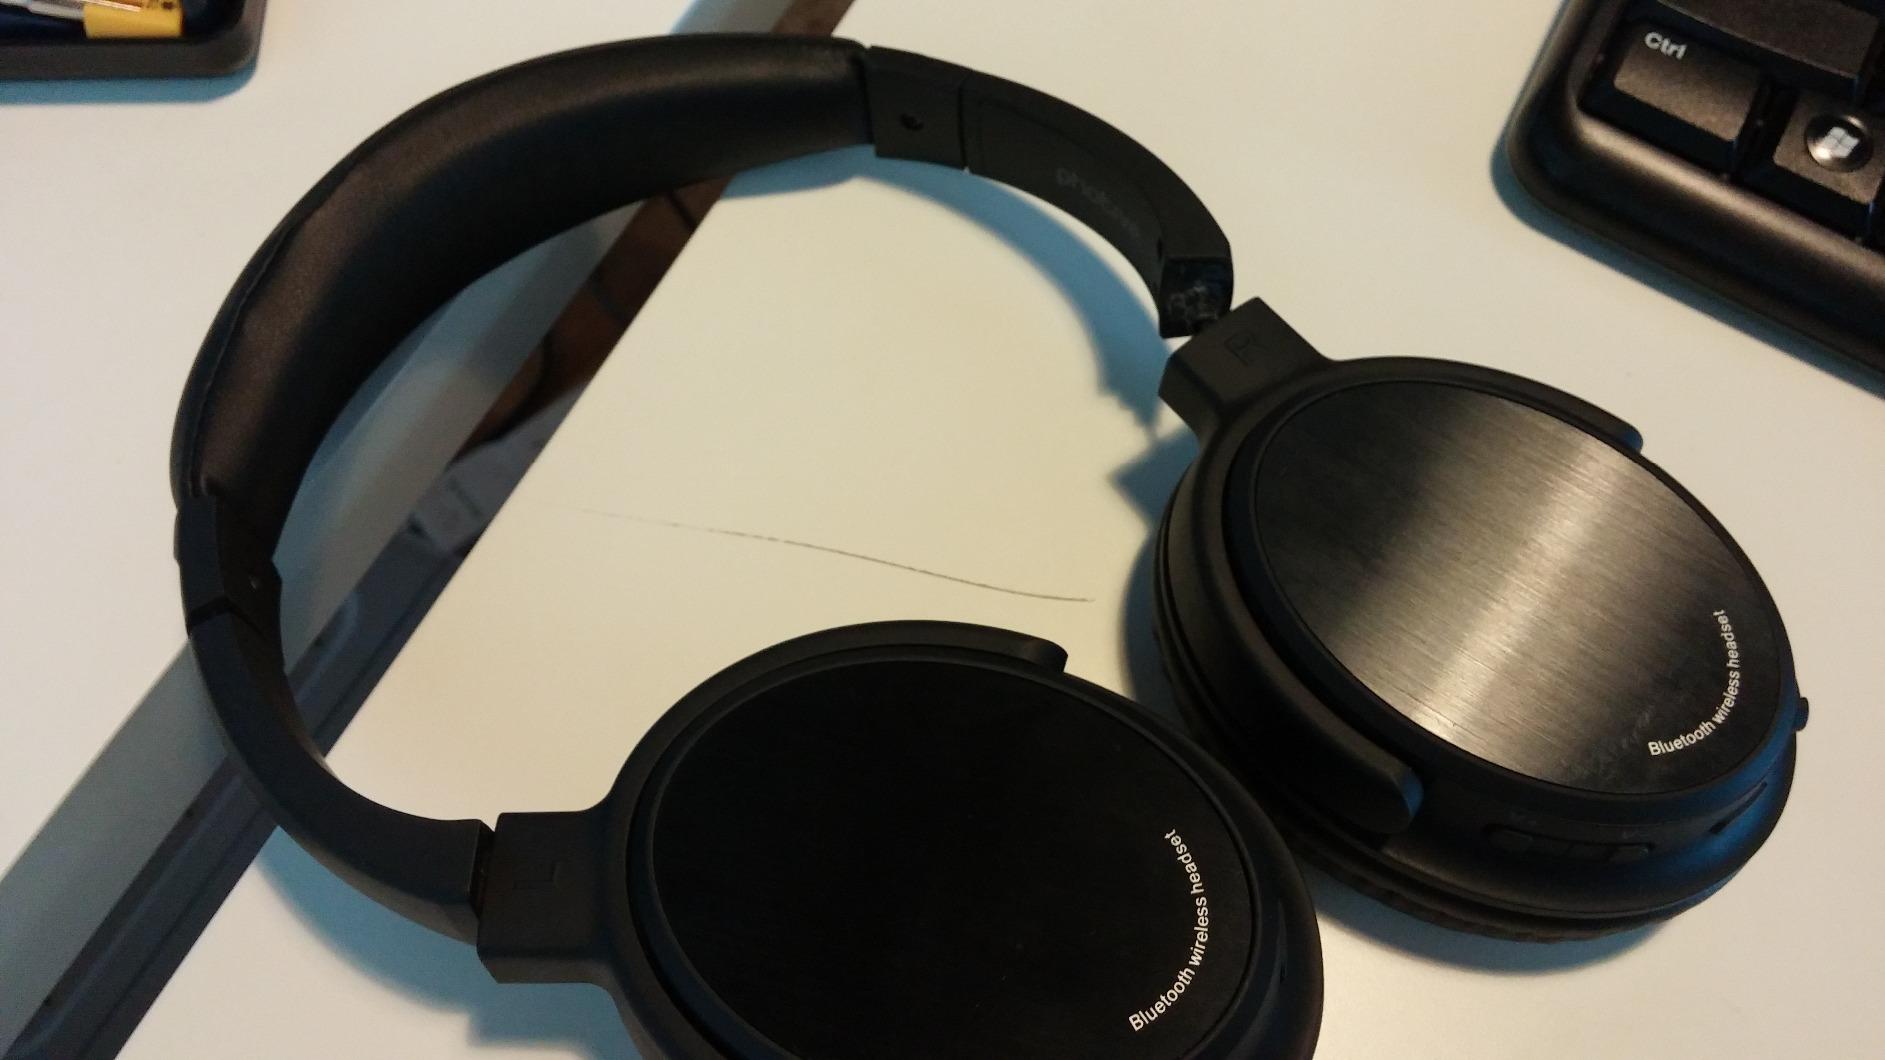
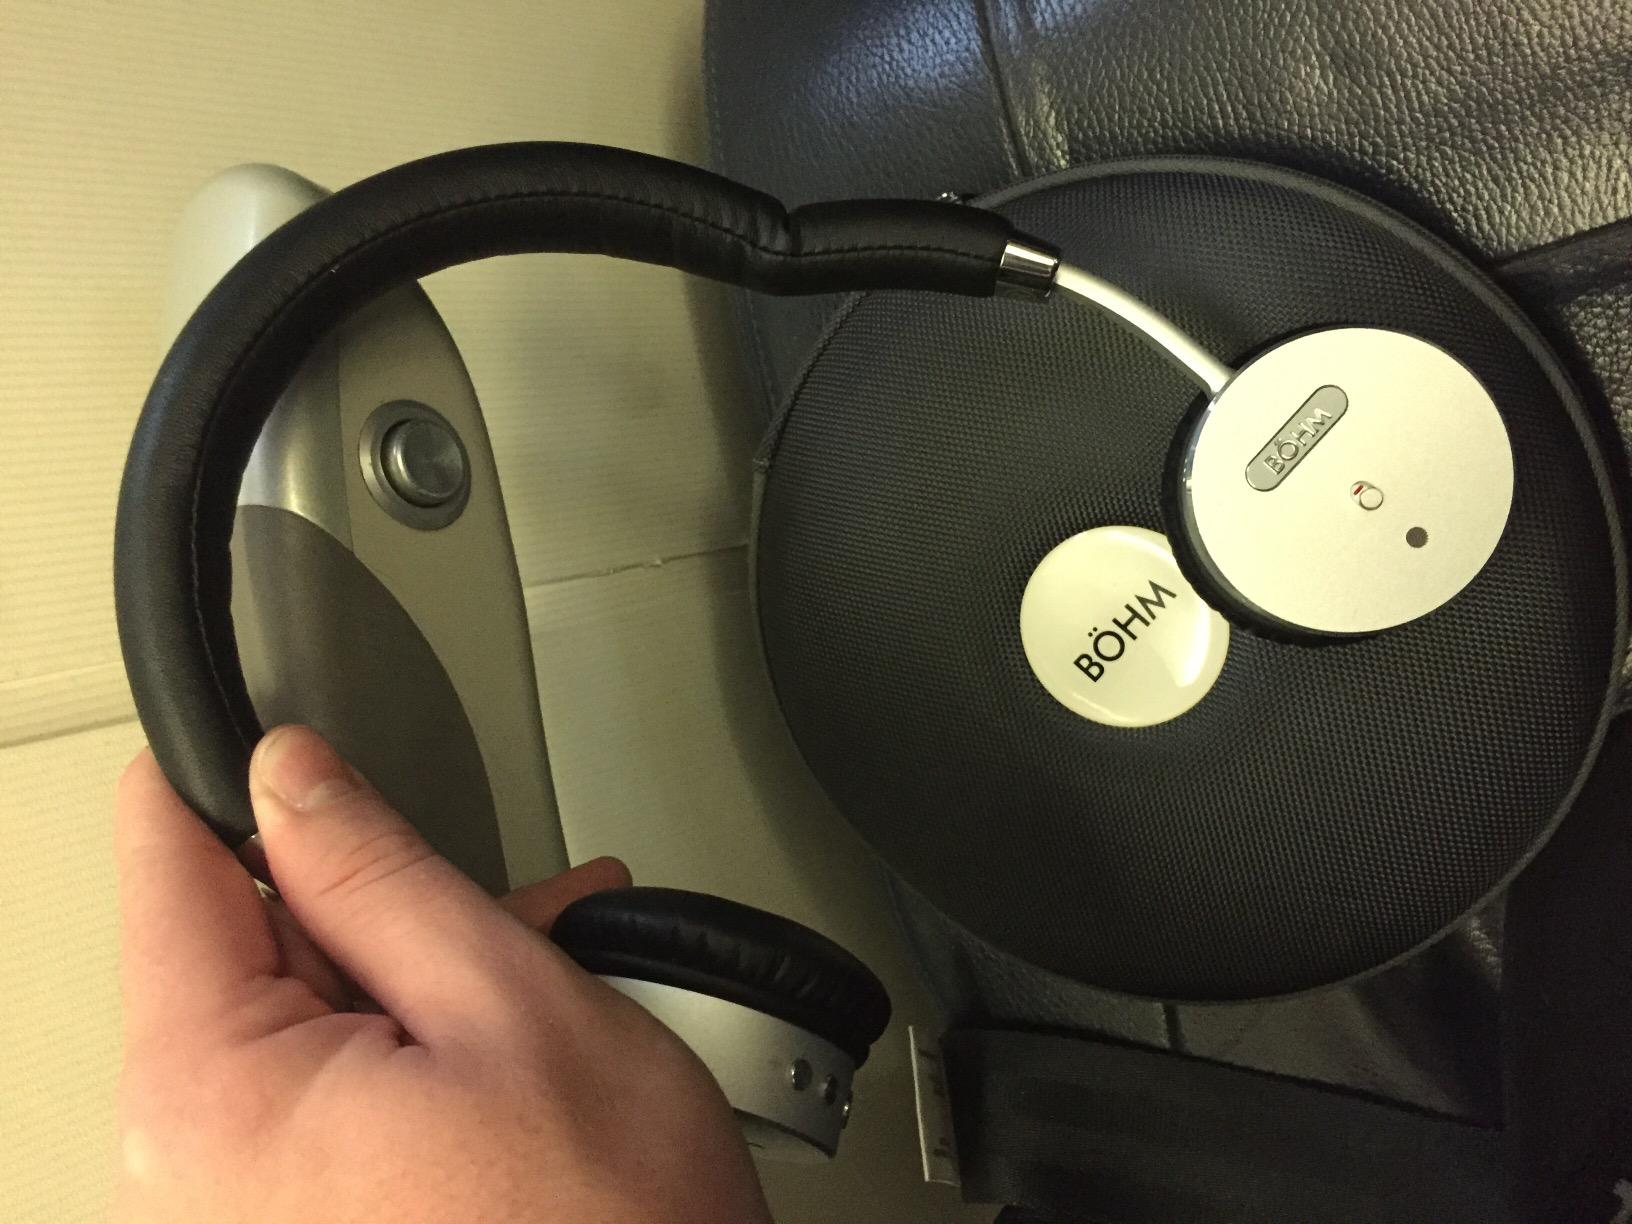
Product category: headphones
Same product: no